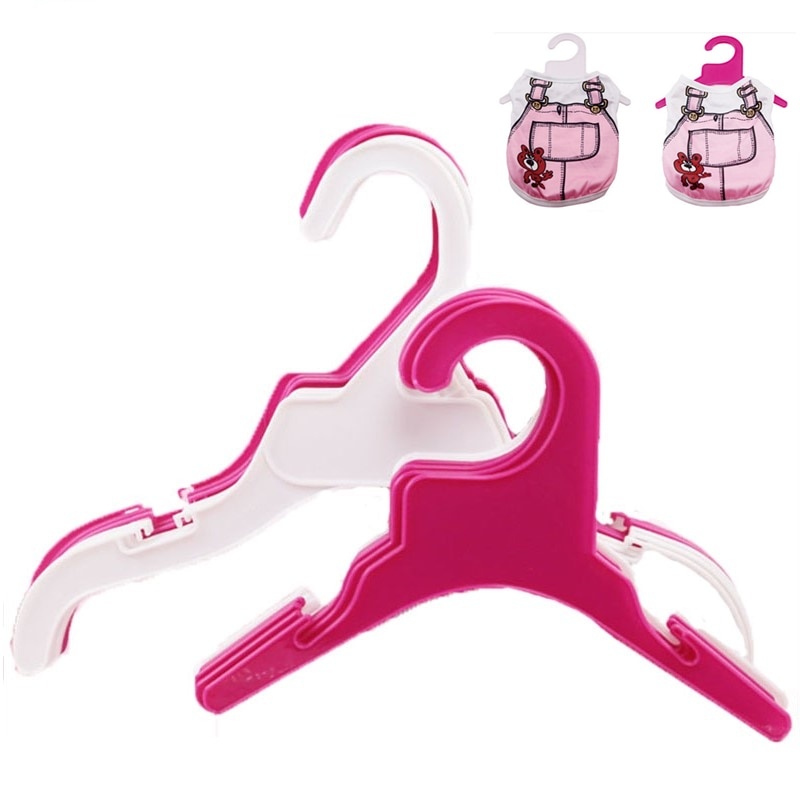
5pcs/lot Pet Clothes Plastic Hanger Solid Non-slip Puppy and Cat Coat Hanger Save-space Wordrobe Storage Pet Clothes Rack
Brand Name: gagyive Origin: CN(Origin) Item Type: Cloth Hangers Type: Dogs Material: Plastic
Brand: Top Pet Shop
Category: Animals & Pet Supplies > Pet Supplies > Pet Apparel Hangers